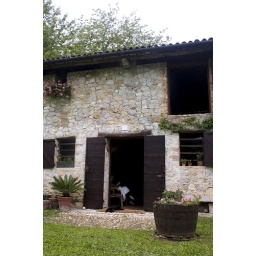
This is the Callea countr house (complete with Signora Callea mending curtain linings in the doorway ;-)